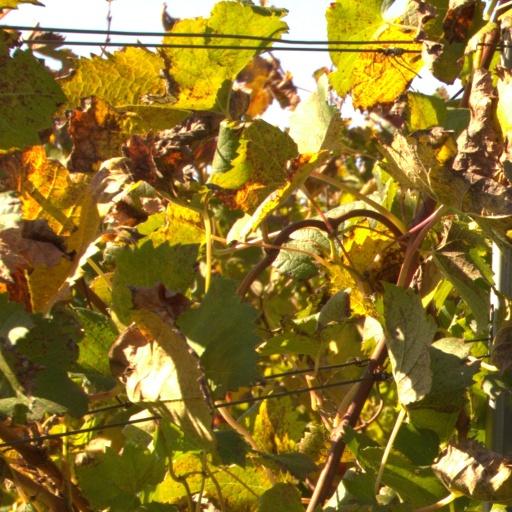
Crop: grape